Voco St David's Cardiff Hotel

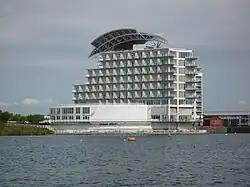
St David's Hotel from Cardiff Bay

The voco St David's Cardiff Hotel is a five-star hotel situated in Cardiff, Wales, just off the A4232 road, and close to Cardiff Bay railway station. Opened originally in 1999 by Rocco Forte Hotels, since 2018 it has been operating under the Voco name.